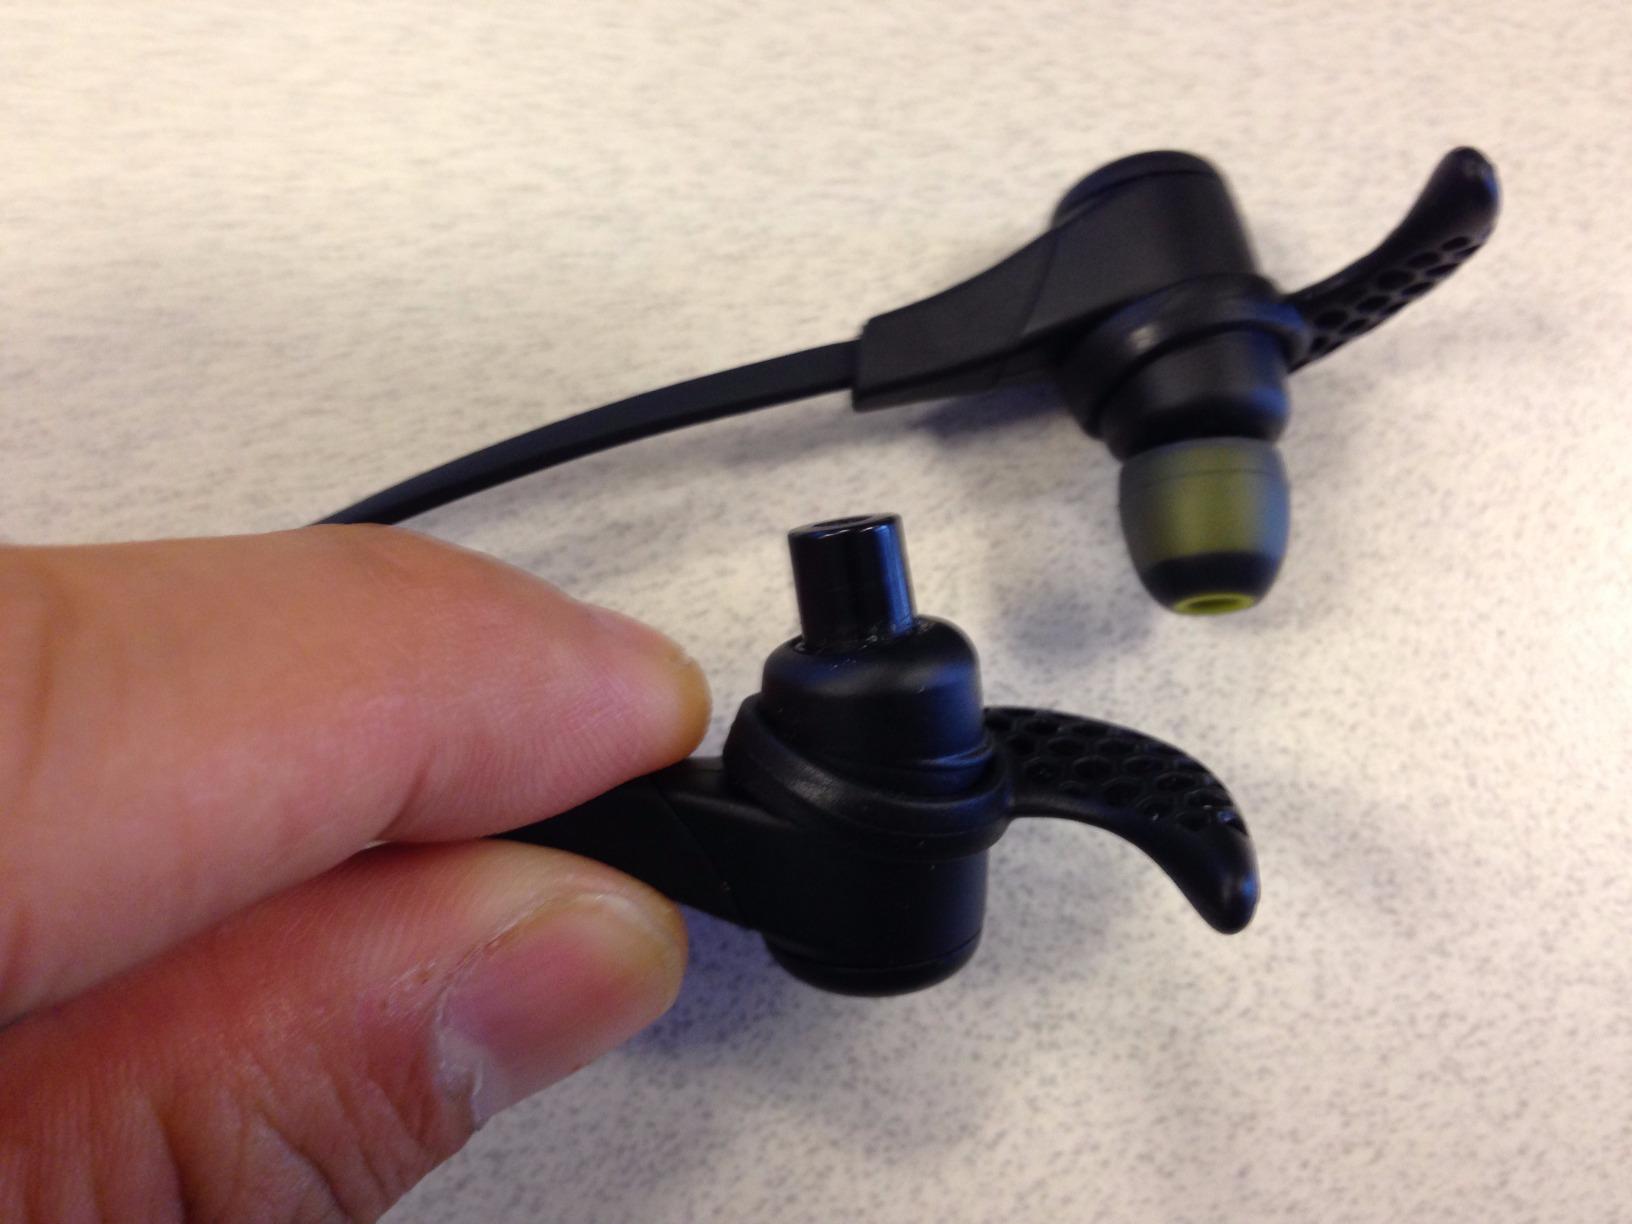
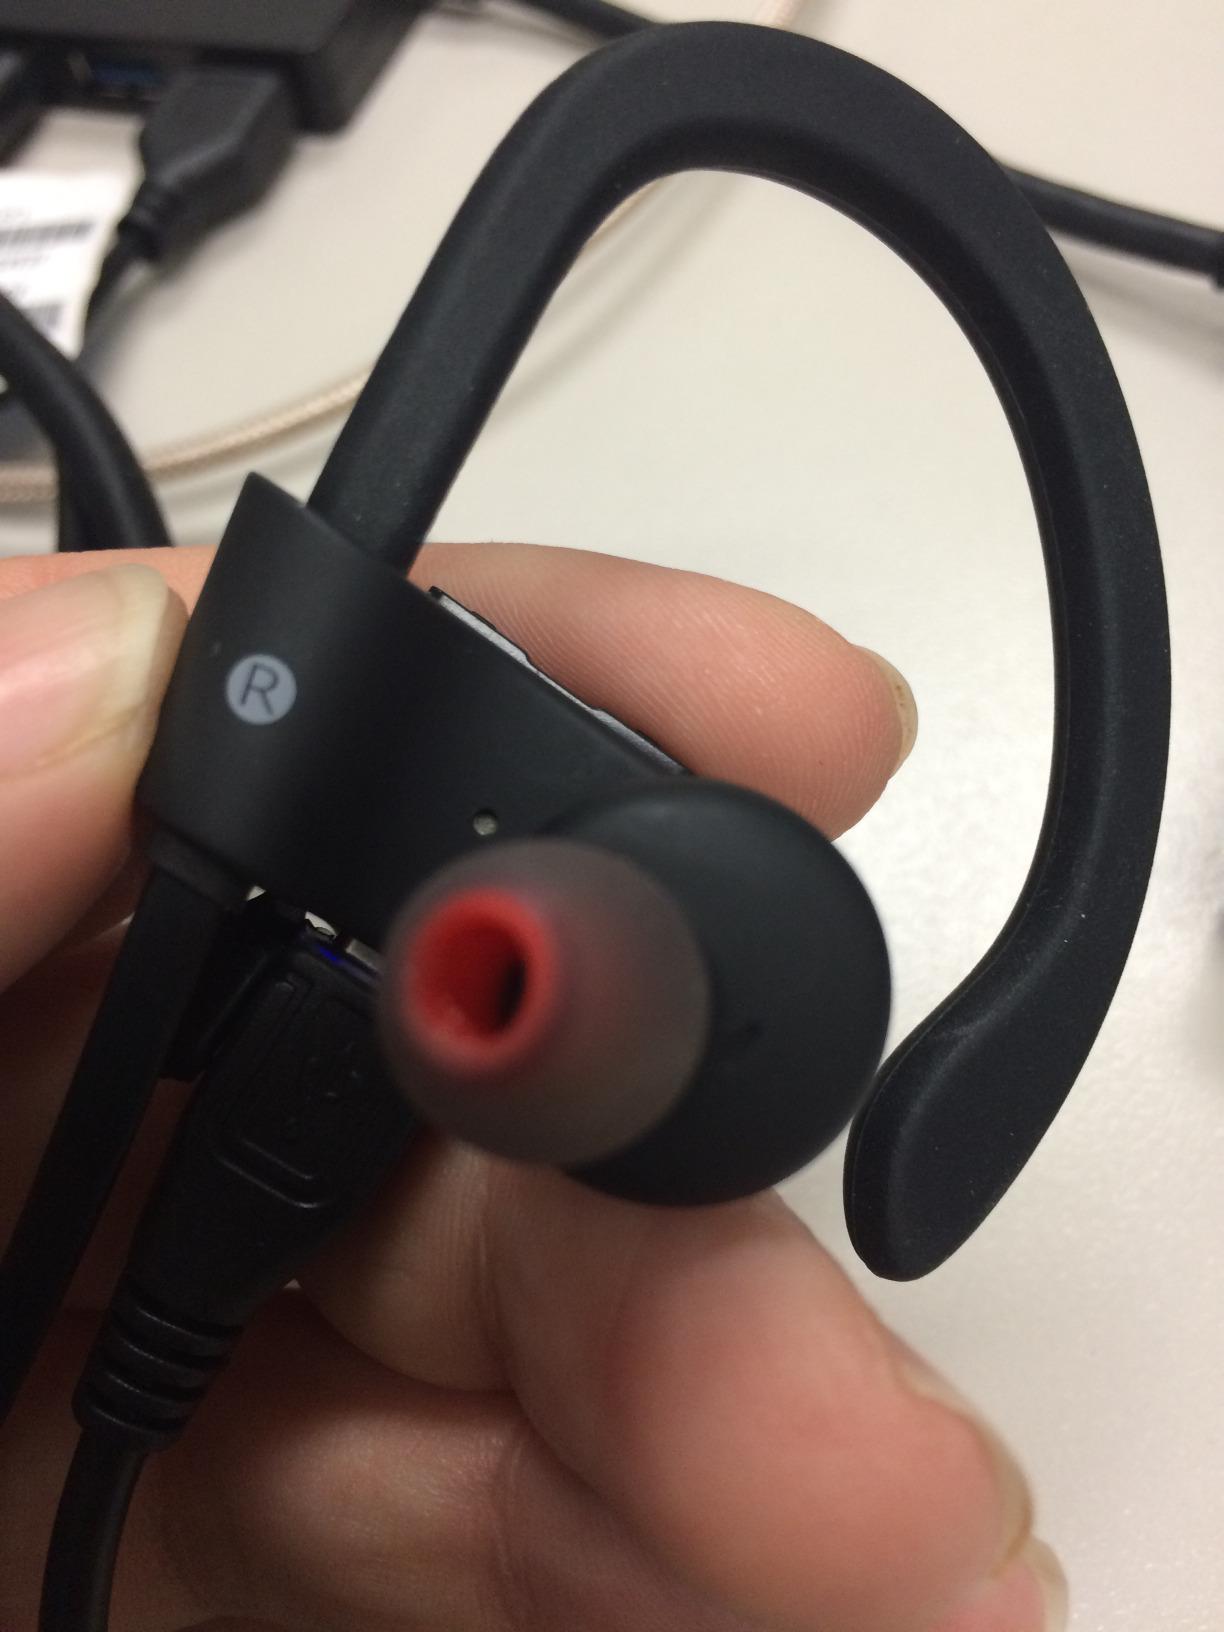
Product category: headphones
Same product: no